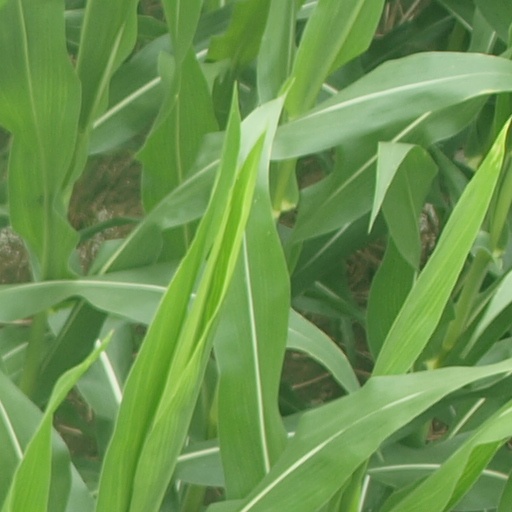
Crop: maize; corn